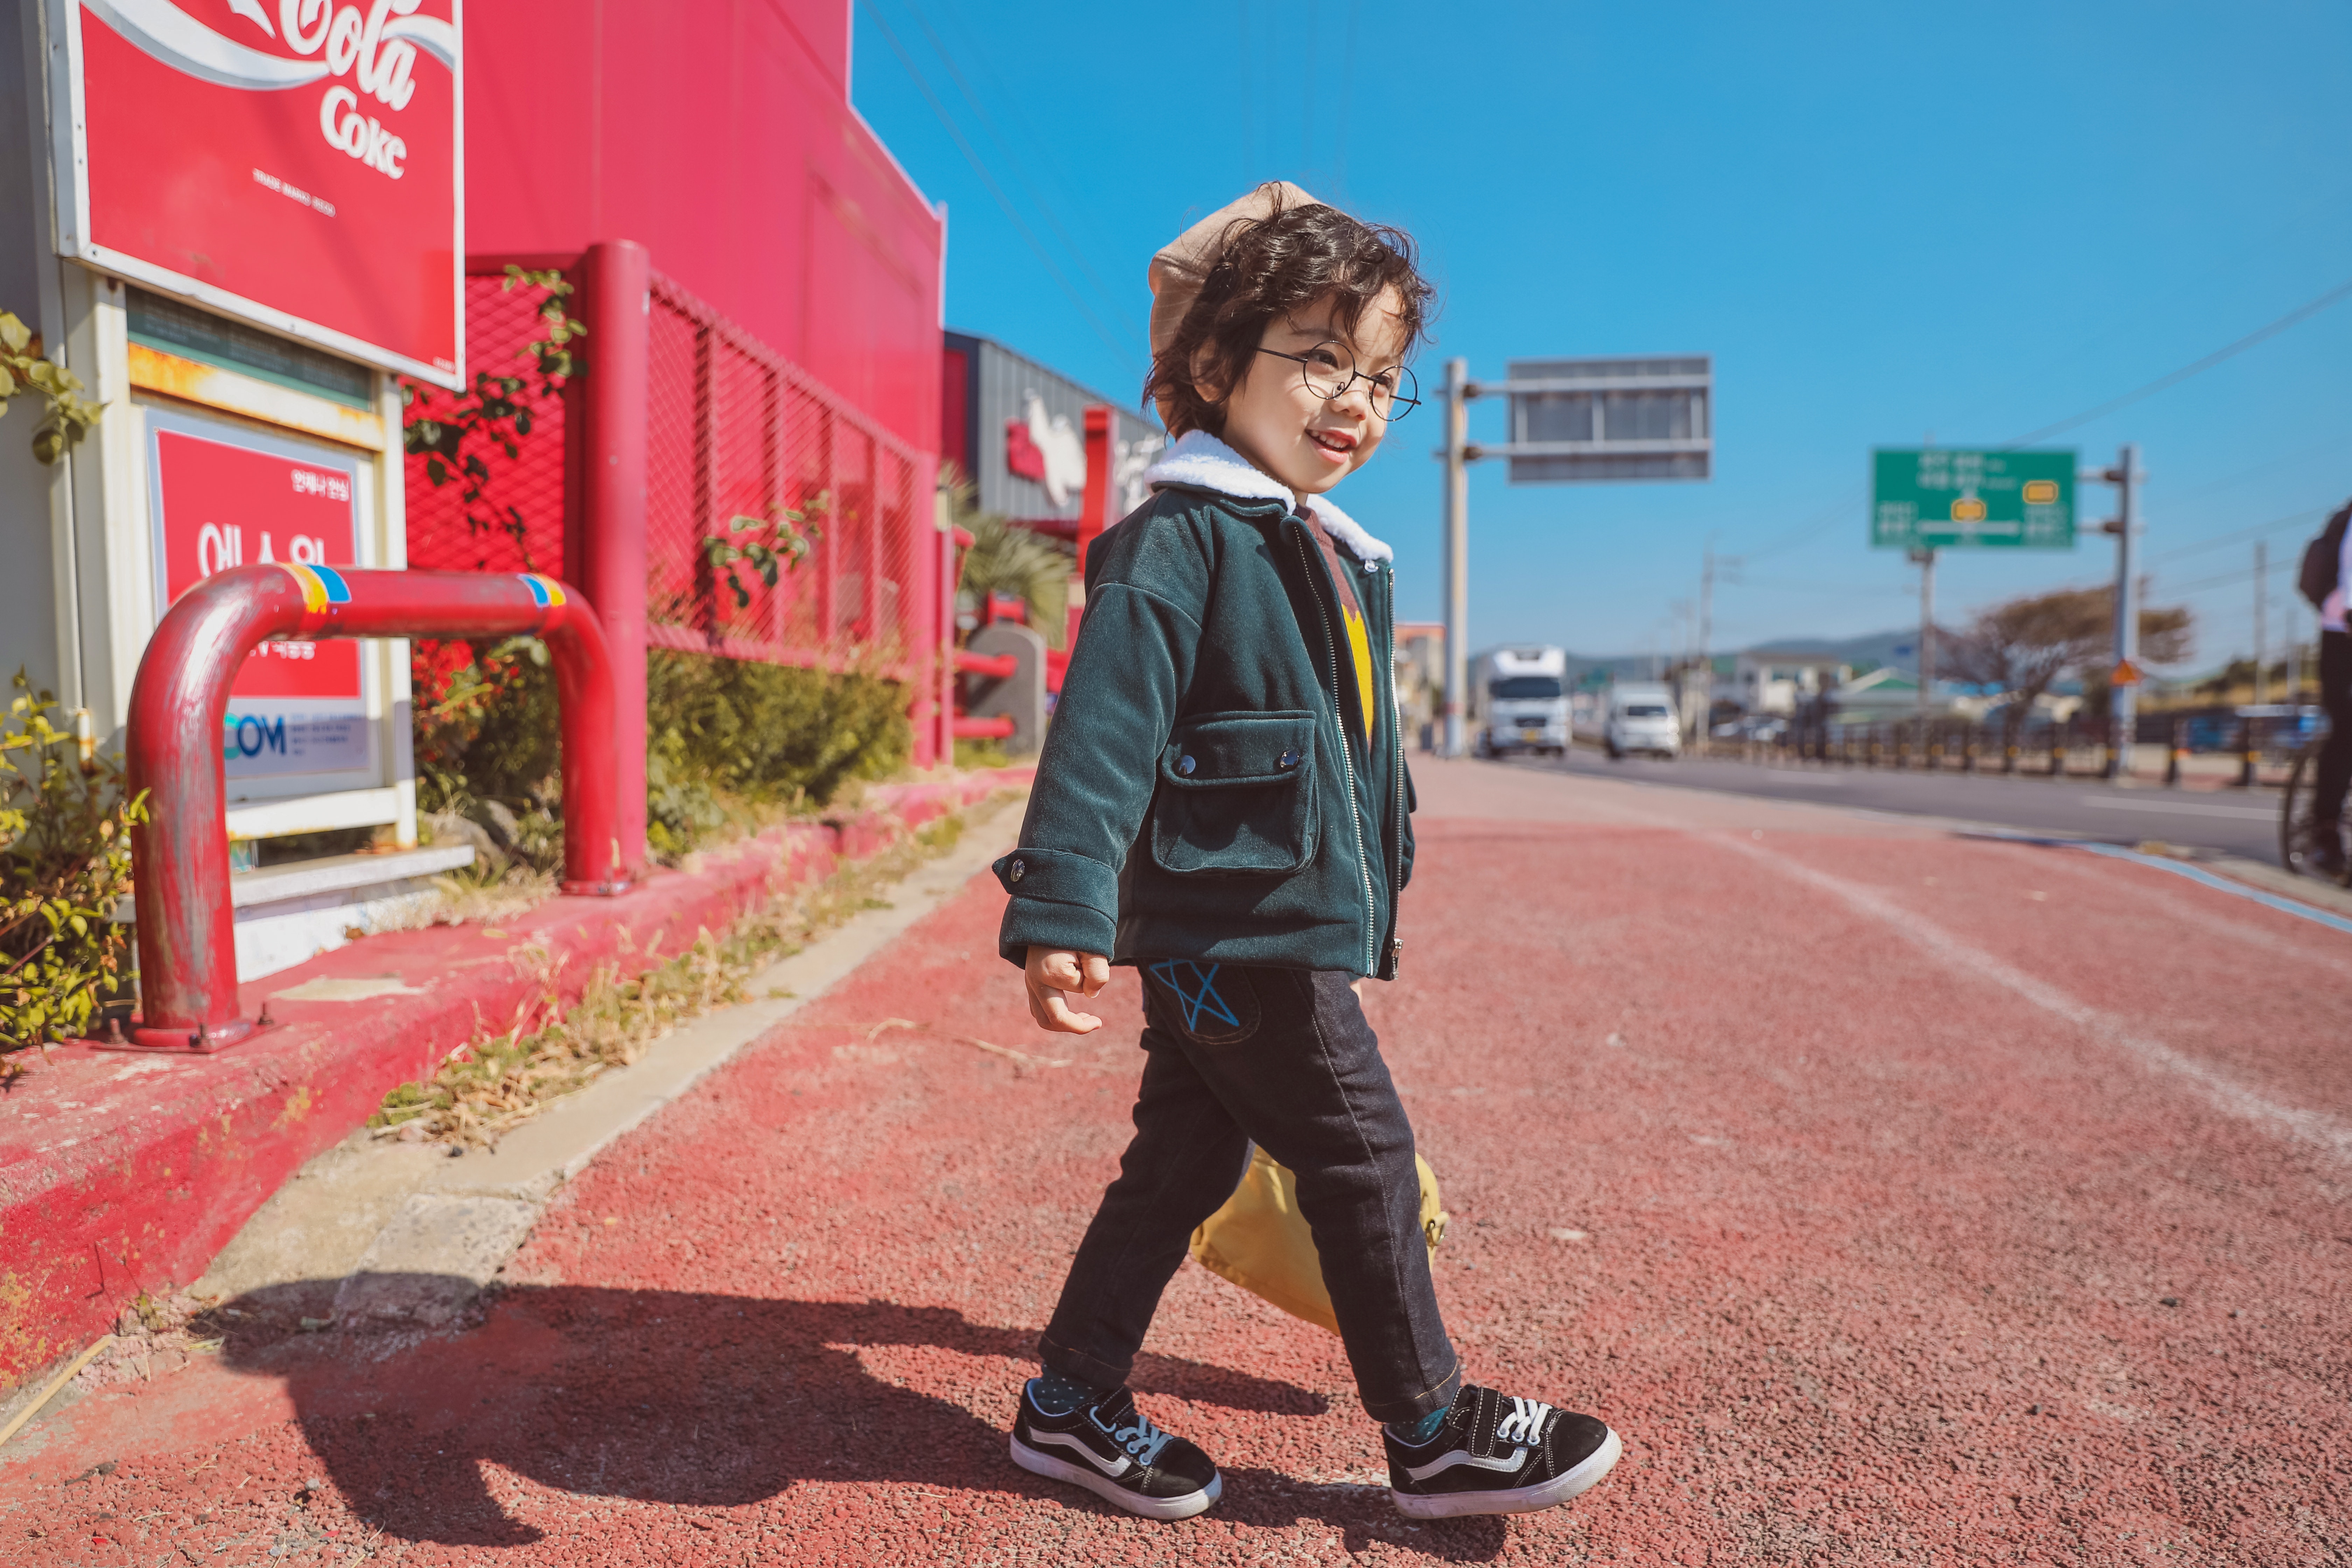
red, snapshot, child, outerwear, photography, jacket, cool, footwear, street, vacation, recreation, plant, street fashion, leisure, shoe, asphalt